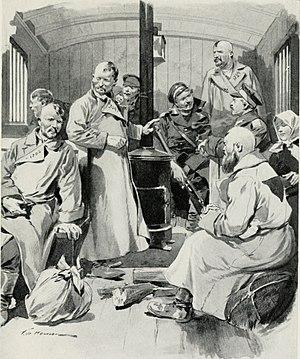
Le mot russe katorga, que l'on peut traduire par « bagne », désigne une partie du système de répression pénale de l'Empire russe. Les condamnés étaient envoyés dans des camps très éloignés, situés dans de vastes régions peu habitées de la Sibérie et de l'Extrême-Orient russe, où ils étaient contraints de travailler.